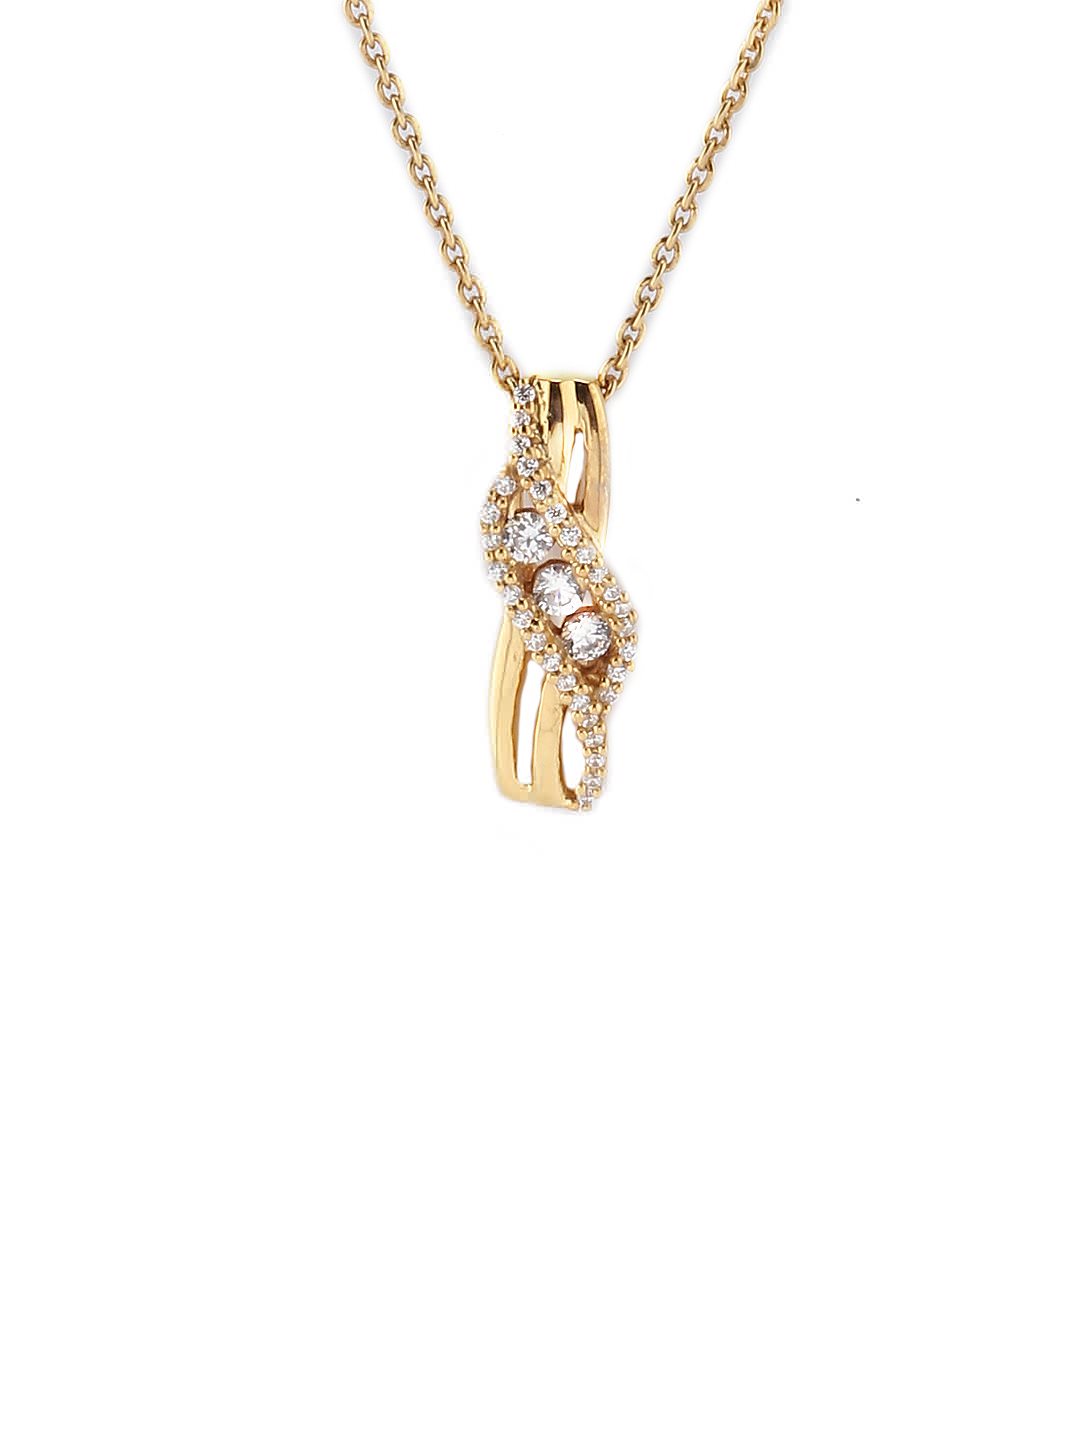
Lucera Gold Plated Pendant With Chain
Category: Accessories / Jewellery / Pendant
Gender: Women
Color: Gold
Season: Fall 2012
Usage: Casual